James Dalton II

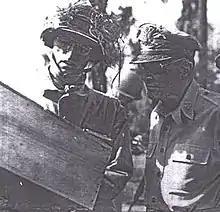
James Dalton (left) with Douglas MacArthur, most likely on Luzon in 1945

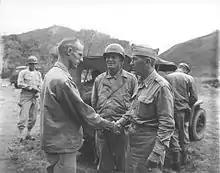
Dalton (left) greets General Walter Krueger on Luzon <a href="https%3A//catalog.archives.gov/id/80682427%3FobjectPage%3D140">U.S. Army Signal Corps photograph dated 4/15/1945

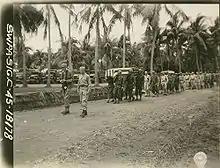
Funeral procession on Luzon for General Dalton two days after his death.

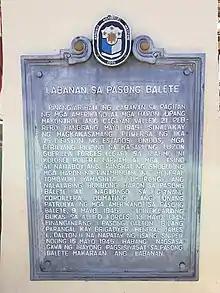
Philippine historical marker for Dalton Pass

James Leo Dalton II (January 20, 1910 – May 16, 1945) was a general and commander of United States Army forces during World War II. He graduated from West Point in 1933 and earned the Silver Star during the strategically significant Guadalcanal Campaign in which he commanded the 161st Infantry Regiment as a colonel.